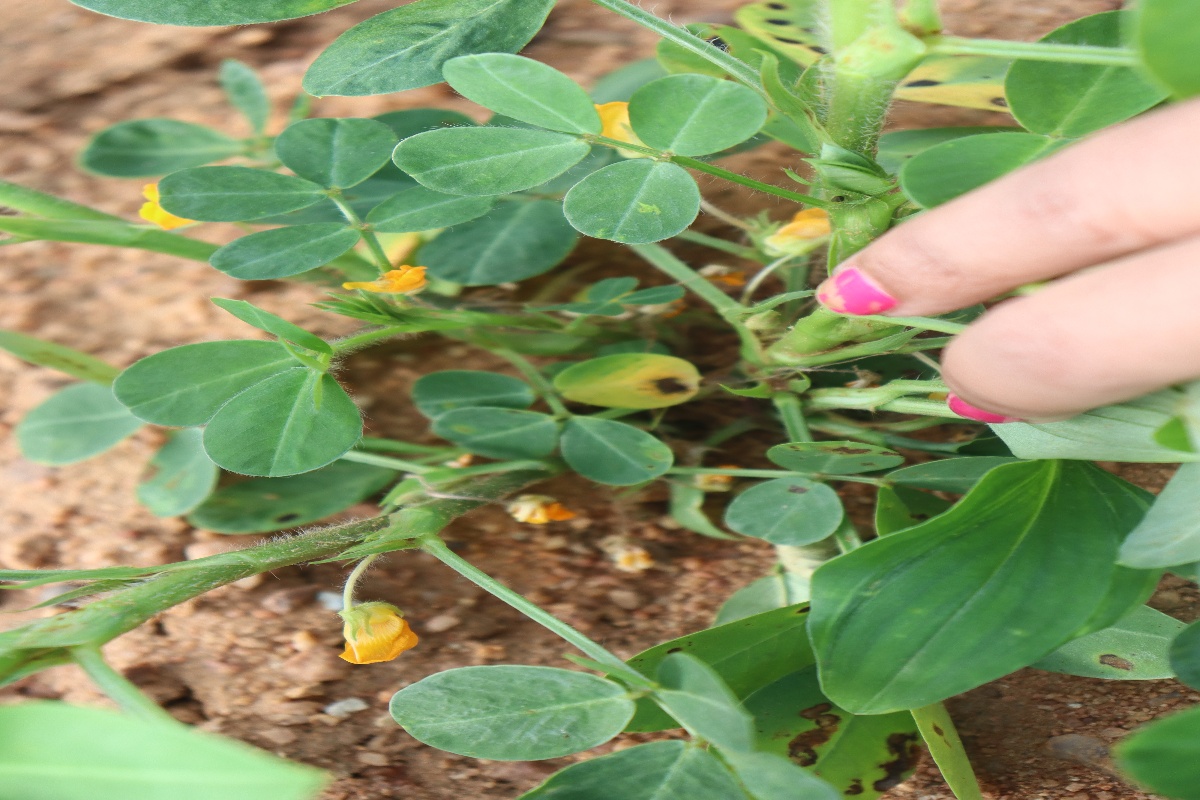
Label: healthy leaf